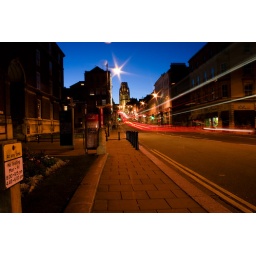
In between transit, took this long exposure shot from the bottom of Park street over looking the university building